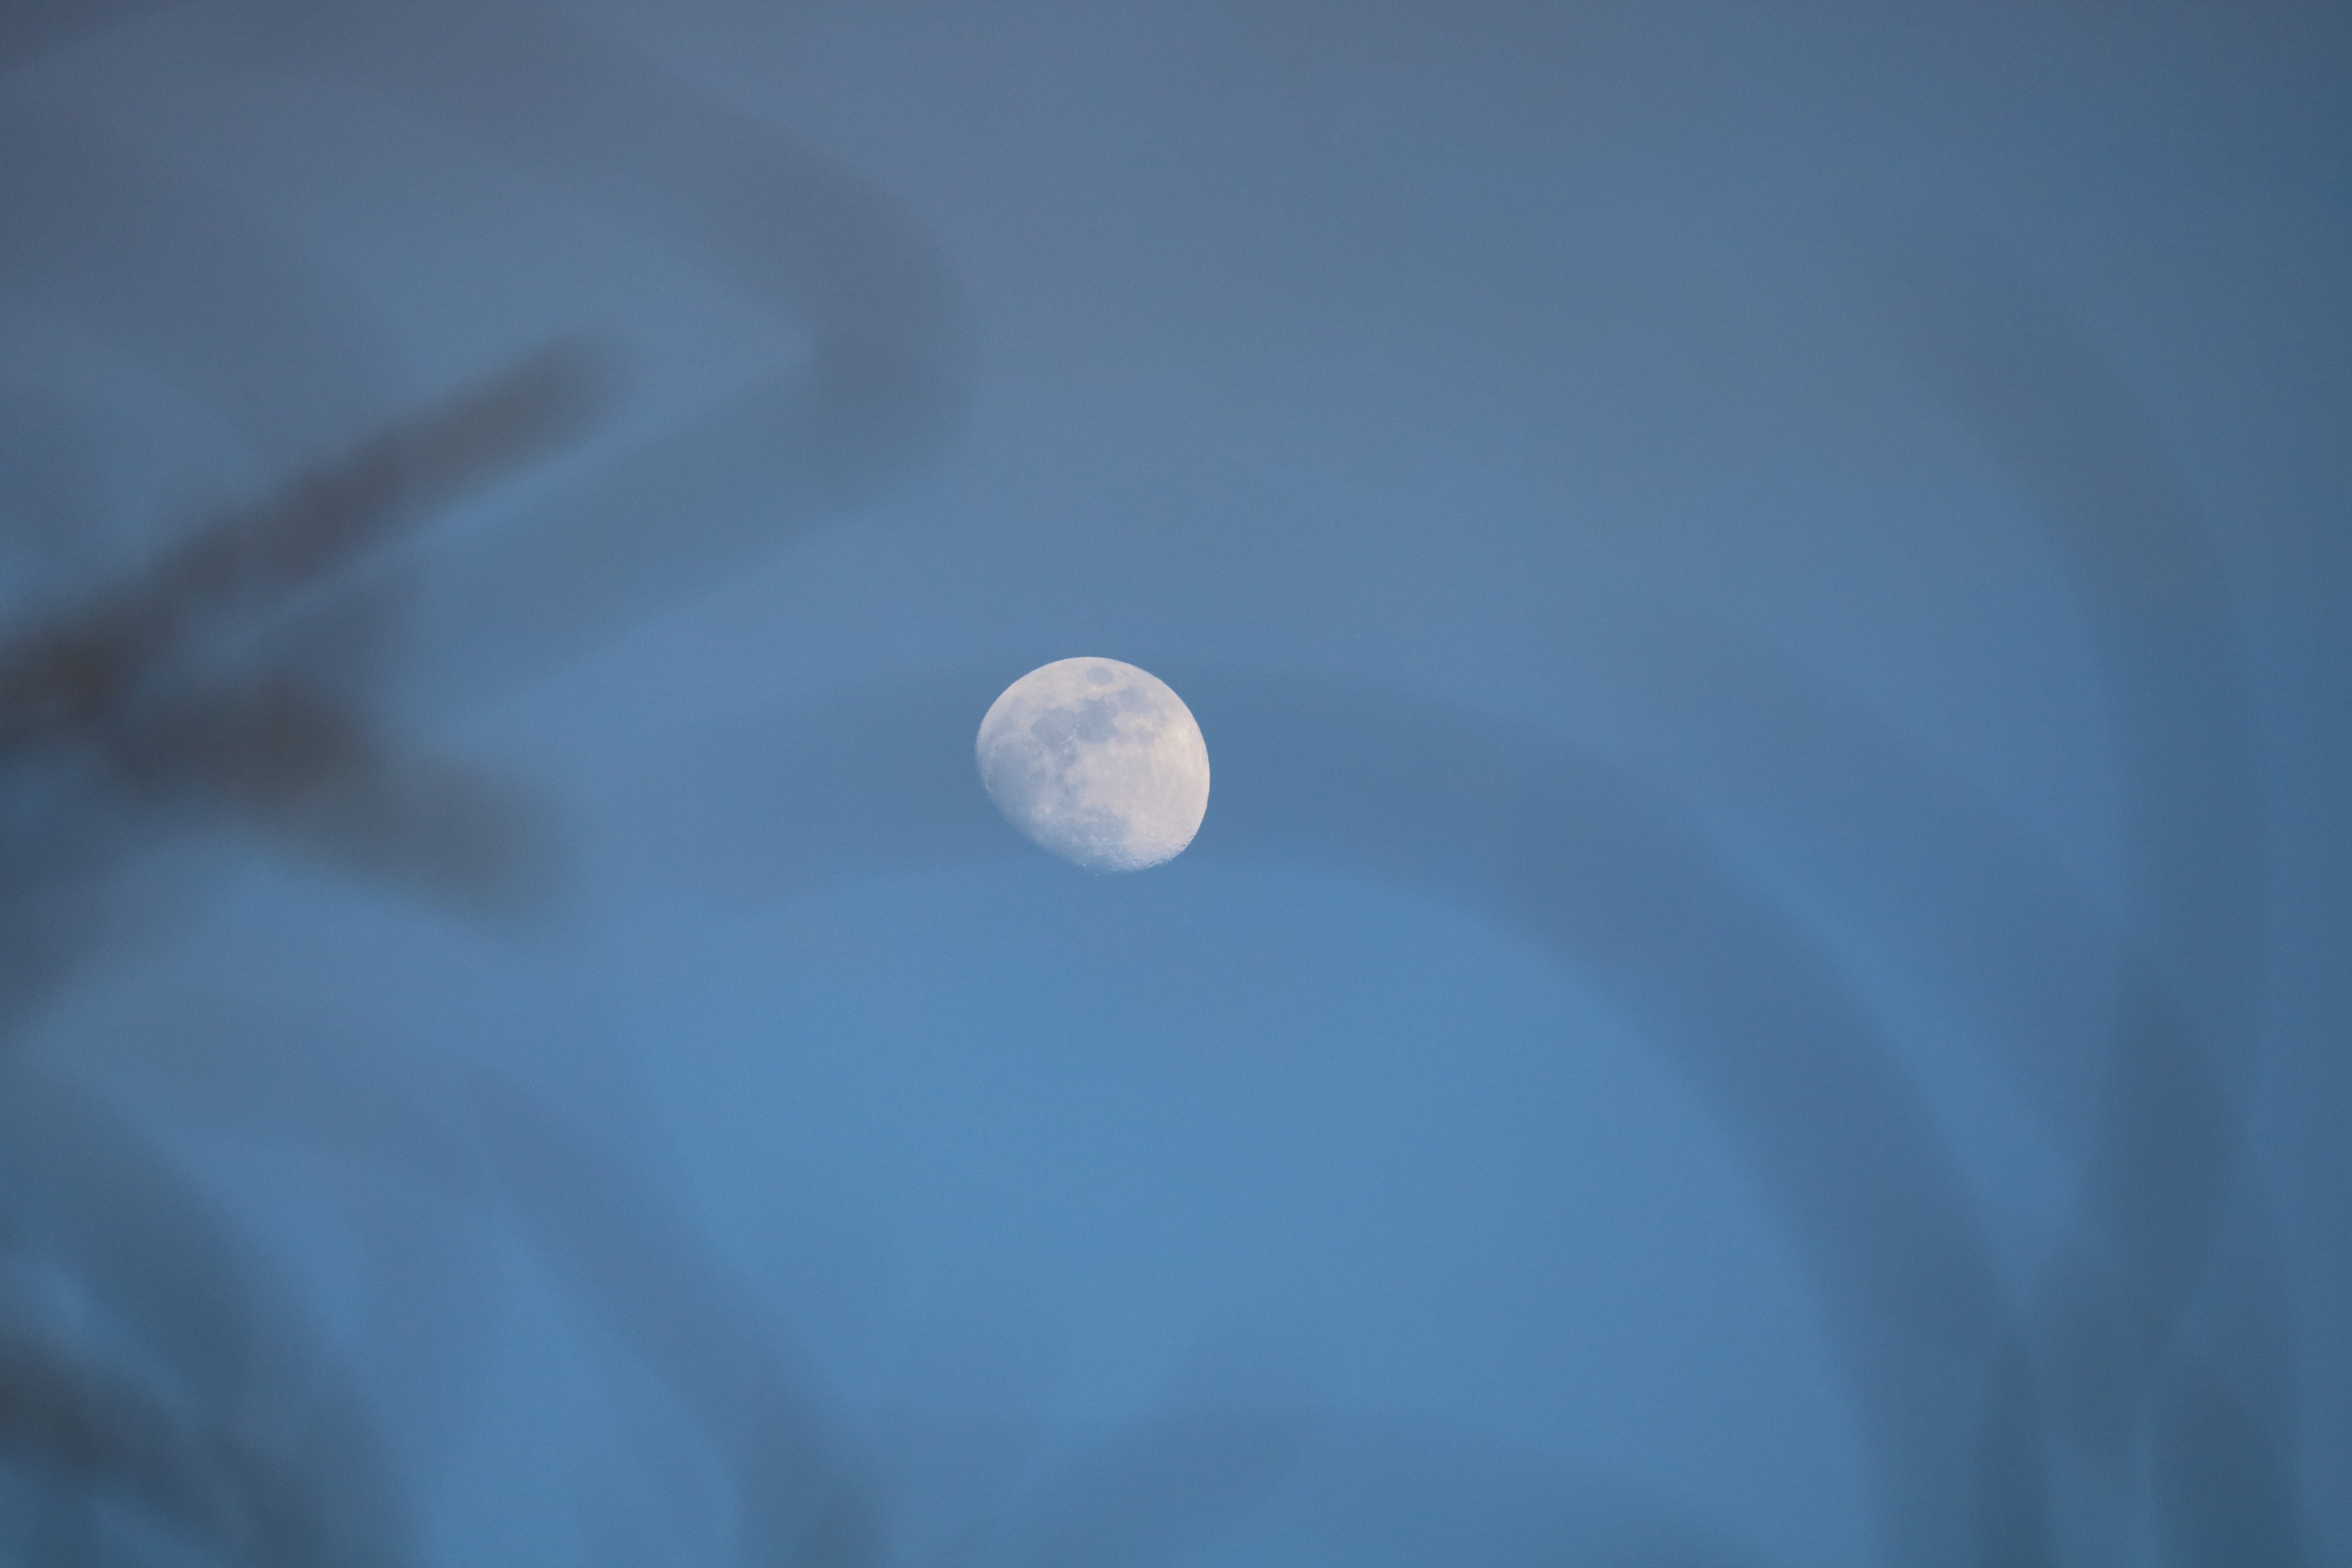
moon, dusk, sky, reeds, weeds, night, evening, daytime, atmosphere, atmosphere of earth, phenomenon, macro photography, computer wallpaper, astronomical object